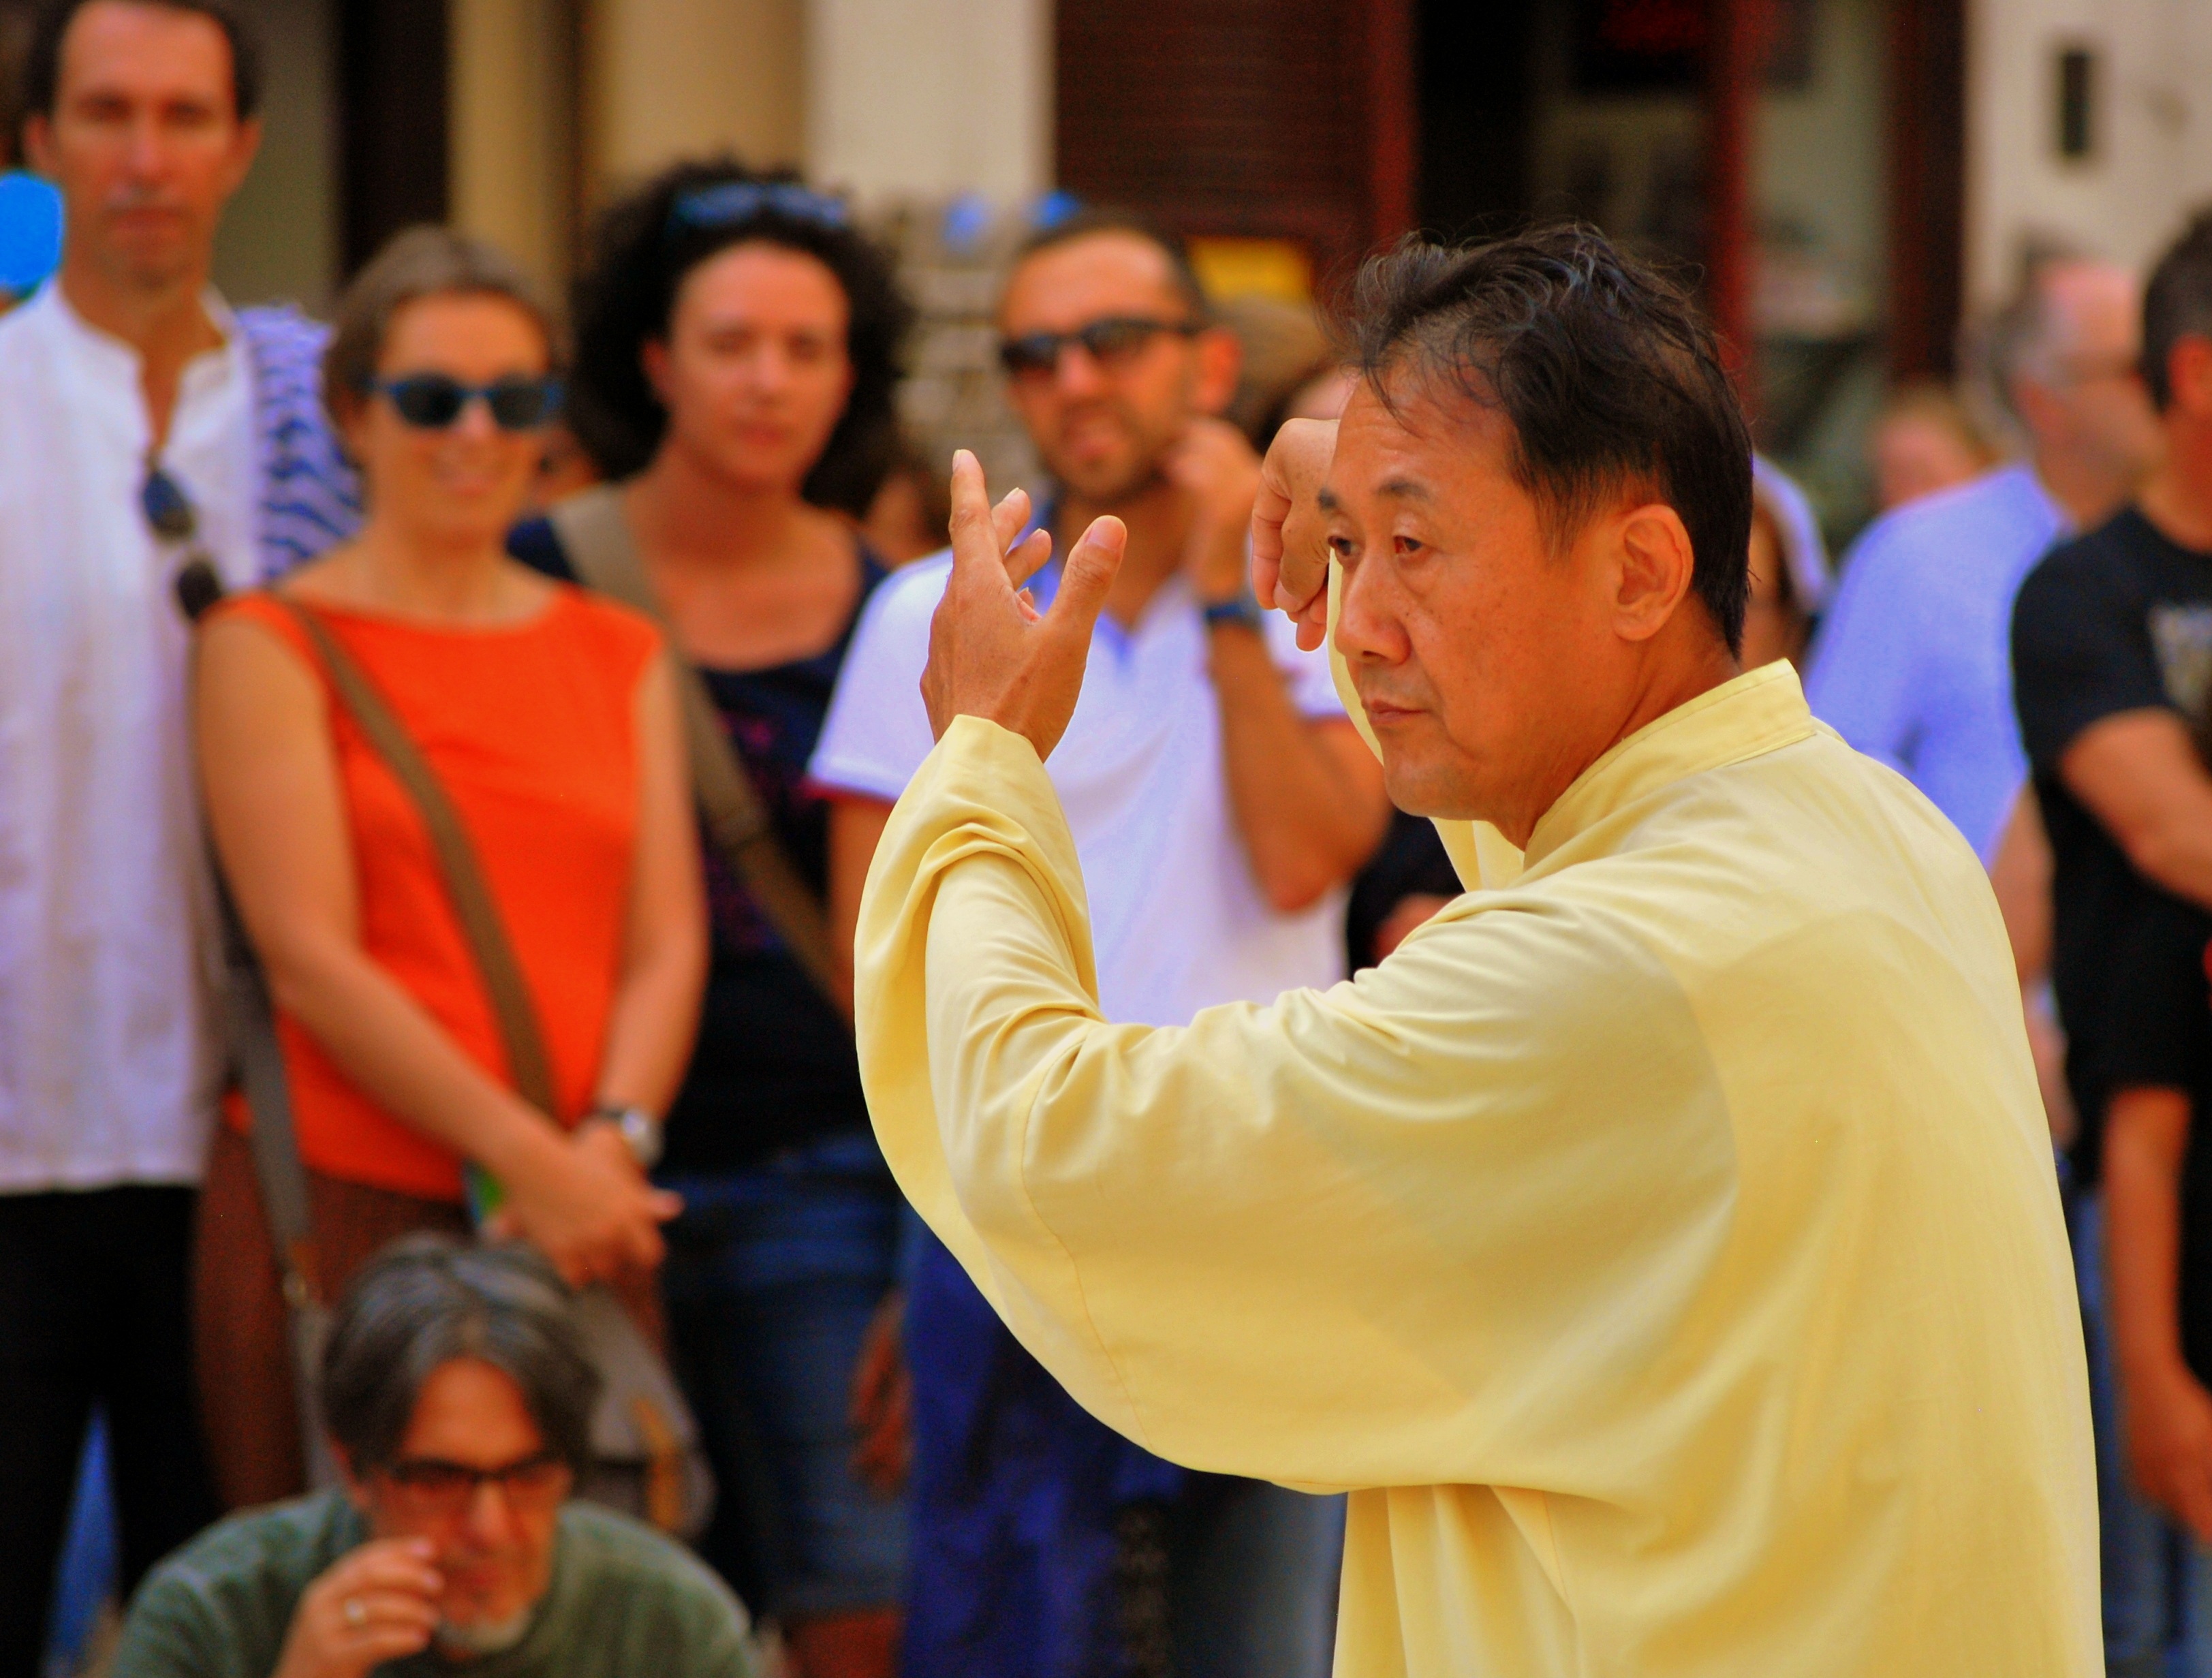
youth, italy, spiritual, meditation, verona, martial art, martial, tocat, tai chi, taiji, qi gong, qigong, inner calm, piazza herbs